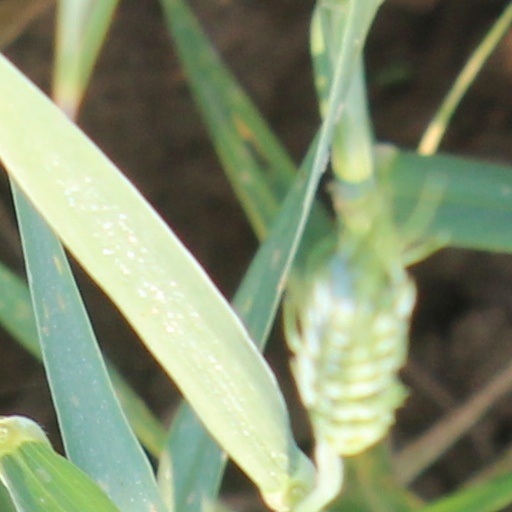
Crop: wheat